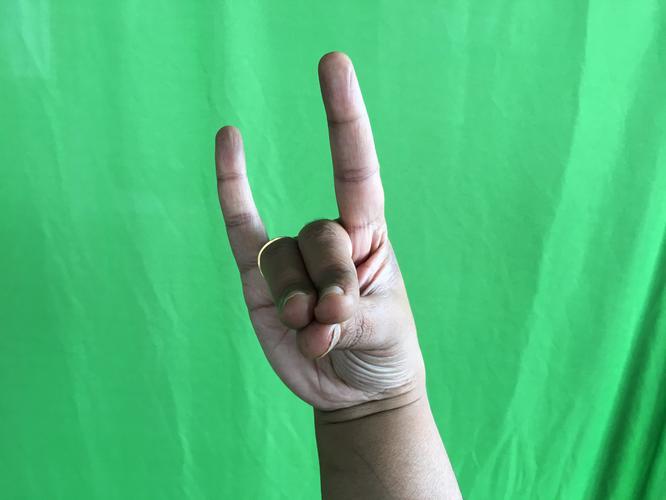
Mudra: Simhamukham
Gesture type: single_hand